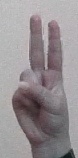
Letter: taa